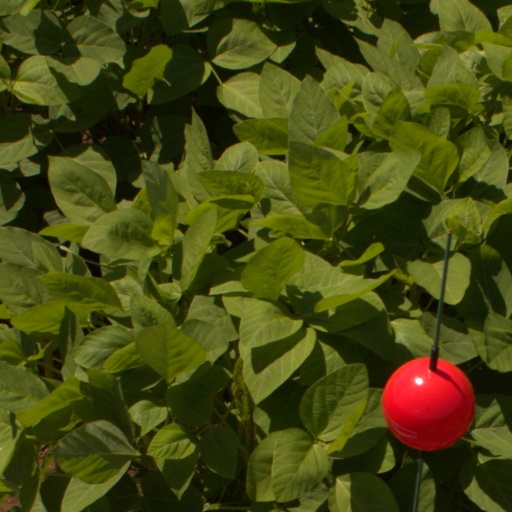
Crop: soybean